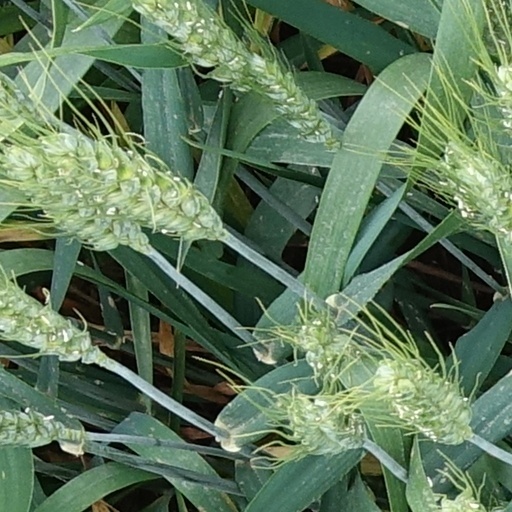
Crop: wheat